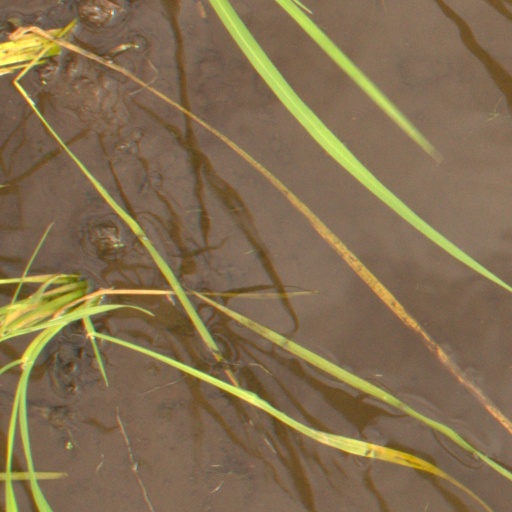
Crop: rice